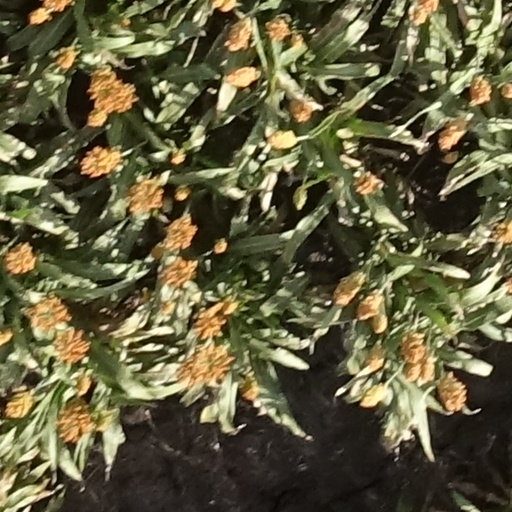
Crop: sorghum